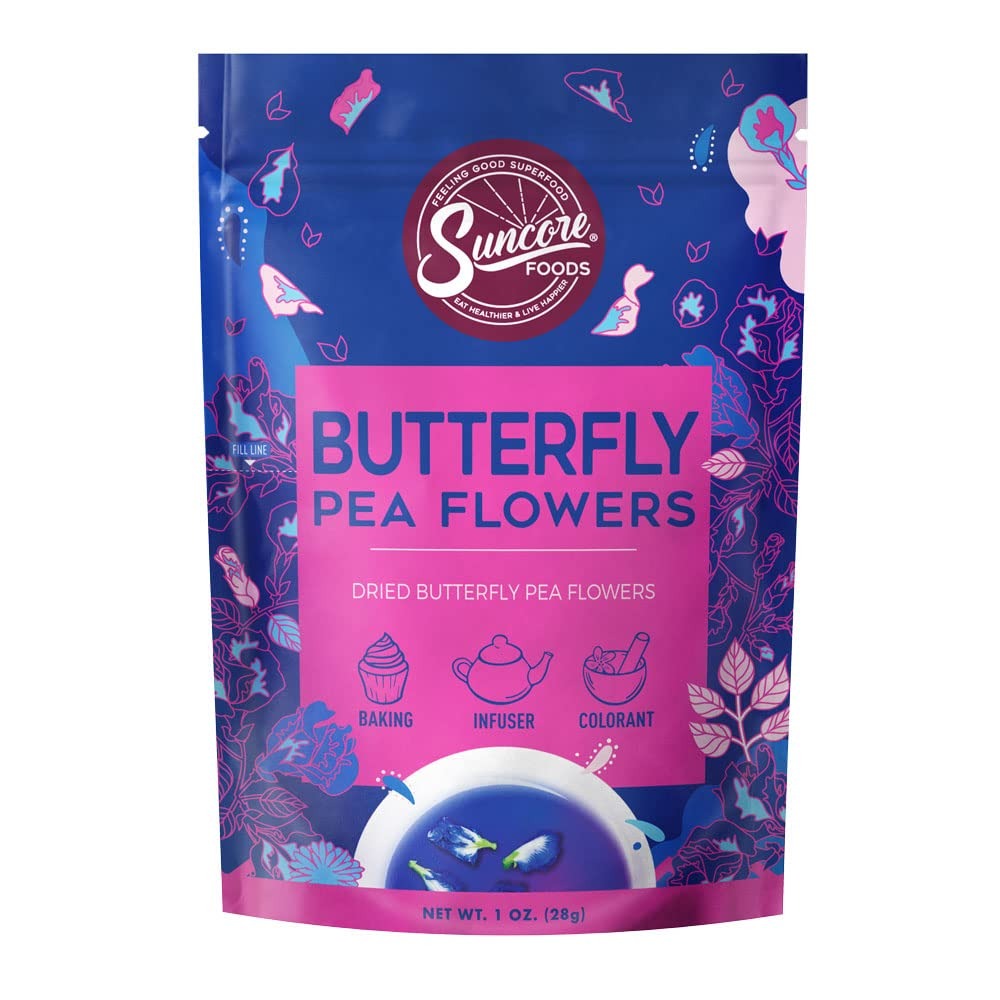
Item Name: Suncore Foods Dried Butterfly Pea Flowers Bloom, Caffeine-Free Tea, Gluten-Free, Non-GMO, 1oz (1 Pack)
Bullet Point 1: Magical Color - Suncore Foods Butterfly Pea Flowers, comes loose leaf, has a clean, mild flavor, and is caffeine-free, which makes it a fantastic anytime tea that dazzles in a stunning shade of deep blue after it's brewed. Enjoy it hot or cold, with honey or lemon juice and watch the color change right before your eyes
Bullet Point 2: Easy to use - To blossom your wellness, simply infuse or sprinkle them into your favorite beverages, baked goods, dishes, and you'll be enjoying fun and creative meals in no time! Then tuck the rest away in the resealable pouch and store in a cool, dry place away from sunlight
Bullet Point 3: Tips and tricks - These beautiful flowers aren't just meant to make teas; they're a spectacular way to add color and aroma. Try infusing them into your water when you're making your next batch of rice or noodles and create gorgeous blue meals that can magically turn into purple with the addition of citrus! Bonus: Suncore Foods blooms are great to mix together to create your very own super blend
Bullet Point 4: Fun tidbit - Nicknamed "fairy tea," "bluea tea," and "Asian pigeonwings," their common name comes from the nature of the plant. They're part of the pea family and each flower resembles a butterfly
Bullet Point 5: Feel Good Ingredient - Non-GMO and certified gluten-free, Suncore Foods blooms are made with ingredients plucked from nature and are sourced, processed, and packaged with the highest standards to ensure the highest quality
Product Description: Legend has it that deep in the magical forests of Southeast Asia grows the delicate butterfly pea flower. The magical color-changing ability, vibrant blue hue, and subtle flavor are the butterfly pea flower’s signature trademarks. These delicate flowers are commonly used in both food and drink products by chefs and foodies around the world. Experience the color-changing magic of Suncore Foods Butterfly Pea Flowers in your infusers and baked goods. Add a few drops of lemon, lime, or citrus and enjoy the mesmerizing color change!
Value: 1.0
Unit: Ounce

Price: 9.89